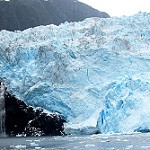
Scene: Outdoor